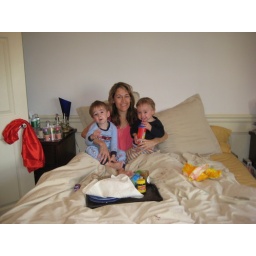
US Mother's day @ home - breakfast in bed